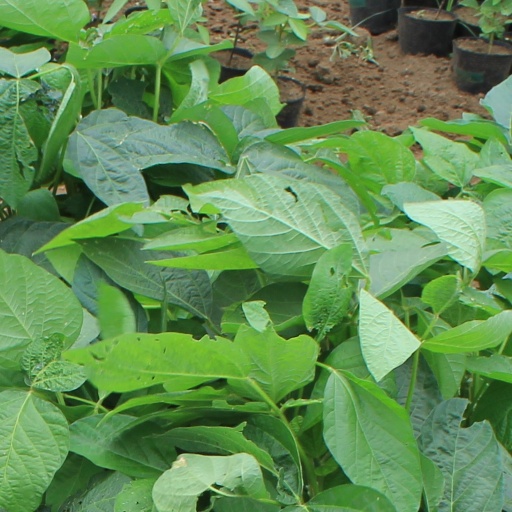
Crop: soybean